Parramatta Road

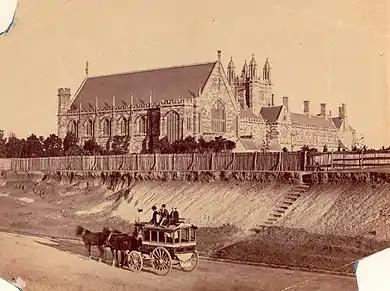
A carriage marked "Ashfield-Burwood" trundles down Parramatta Road in the early 1870s, with the University of Sydney in the background.

British settlement in Parramatta began in the same year (1788) as it did in Sydney. The Parramatta River was used as navigation between them. Sometime between 1789 and 1791 an overland track was made to provide an official land route between the two settlements.